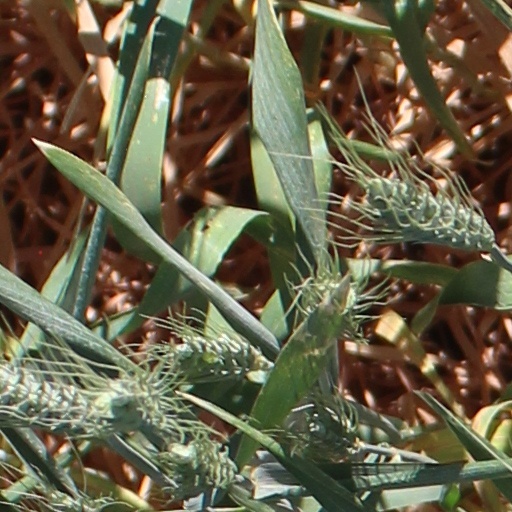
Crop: wheat